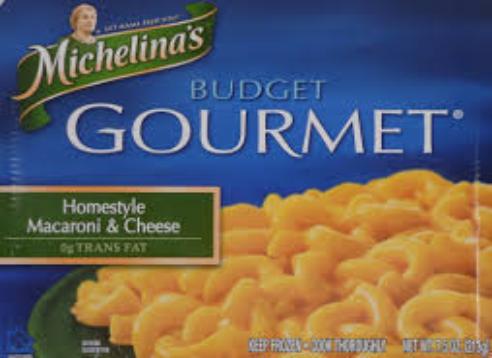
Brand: Budget Gourmet
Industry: Food